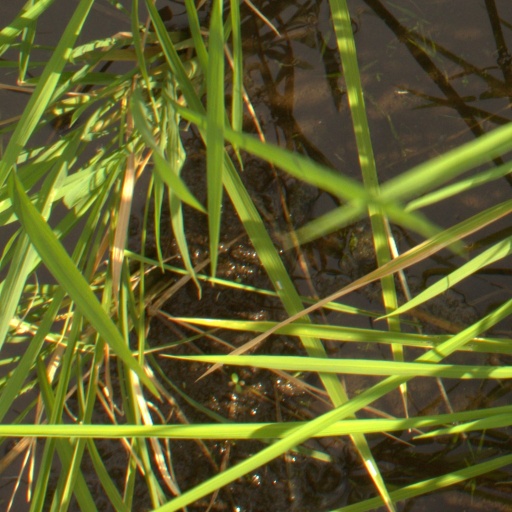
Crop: rice